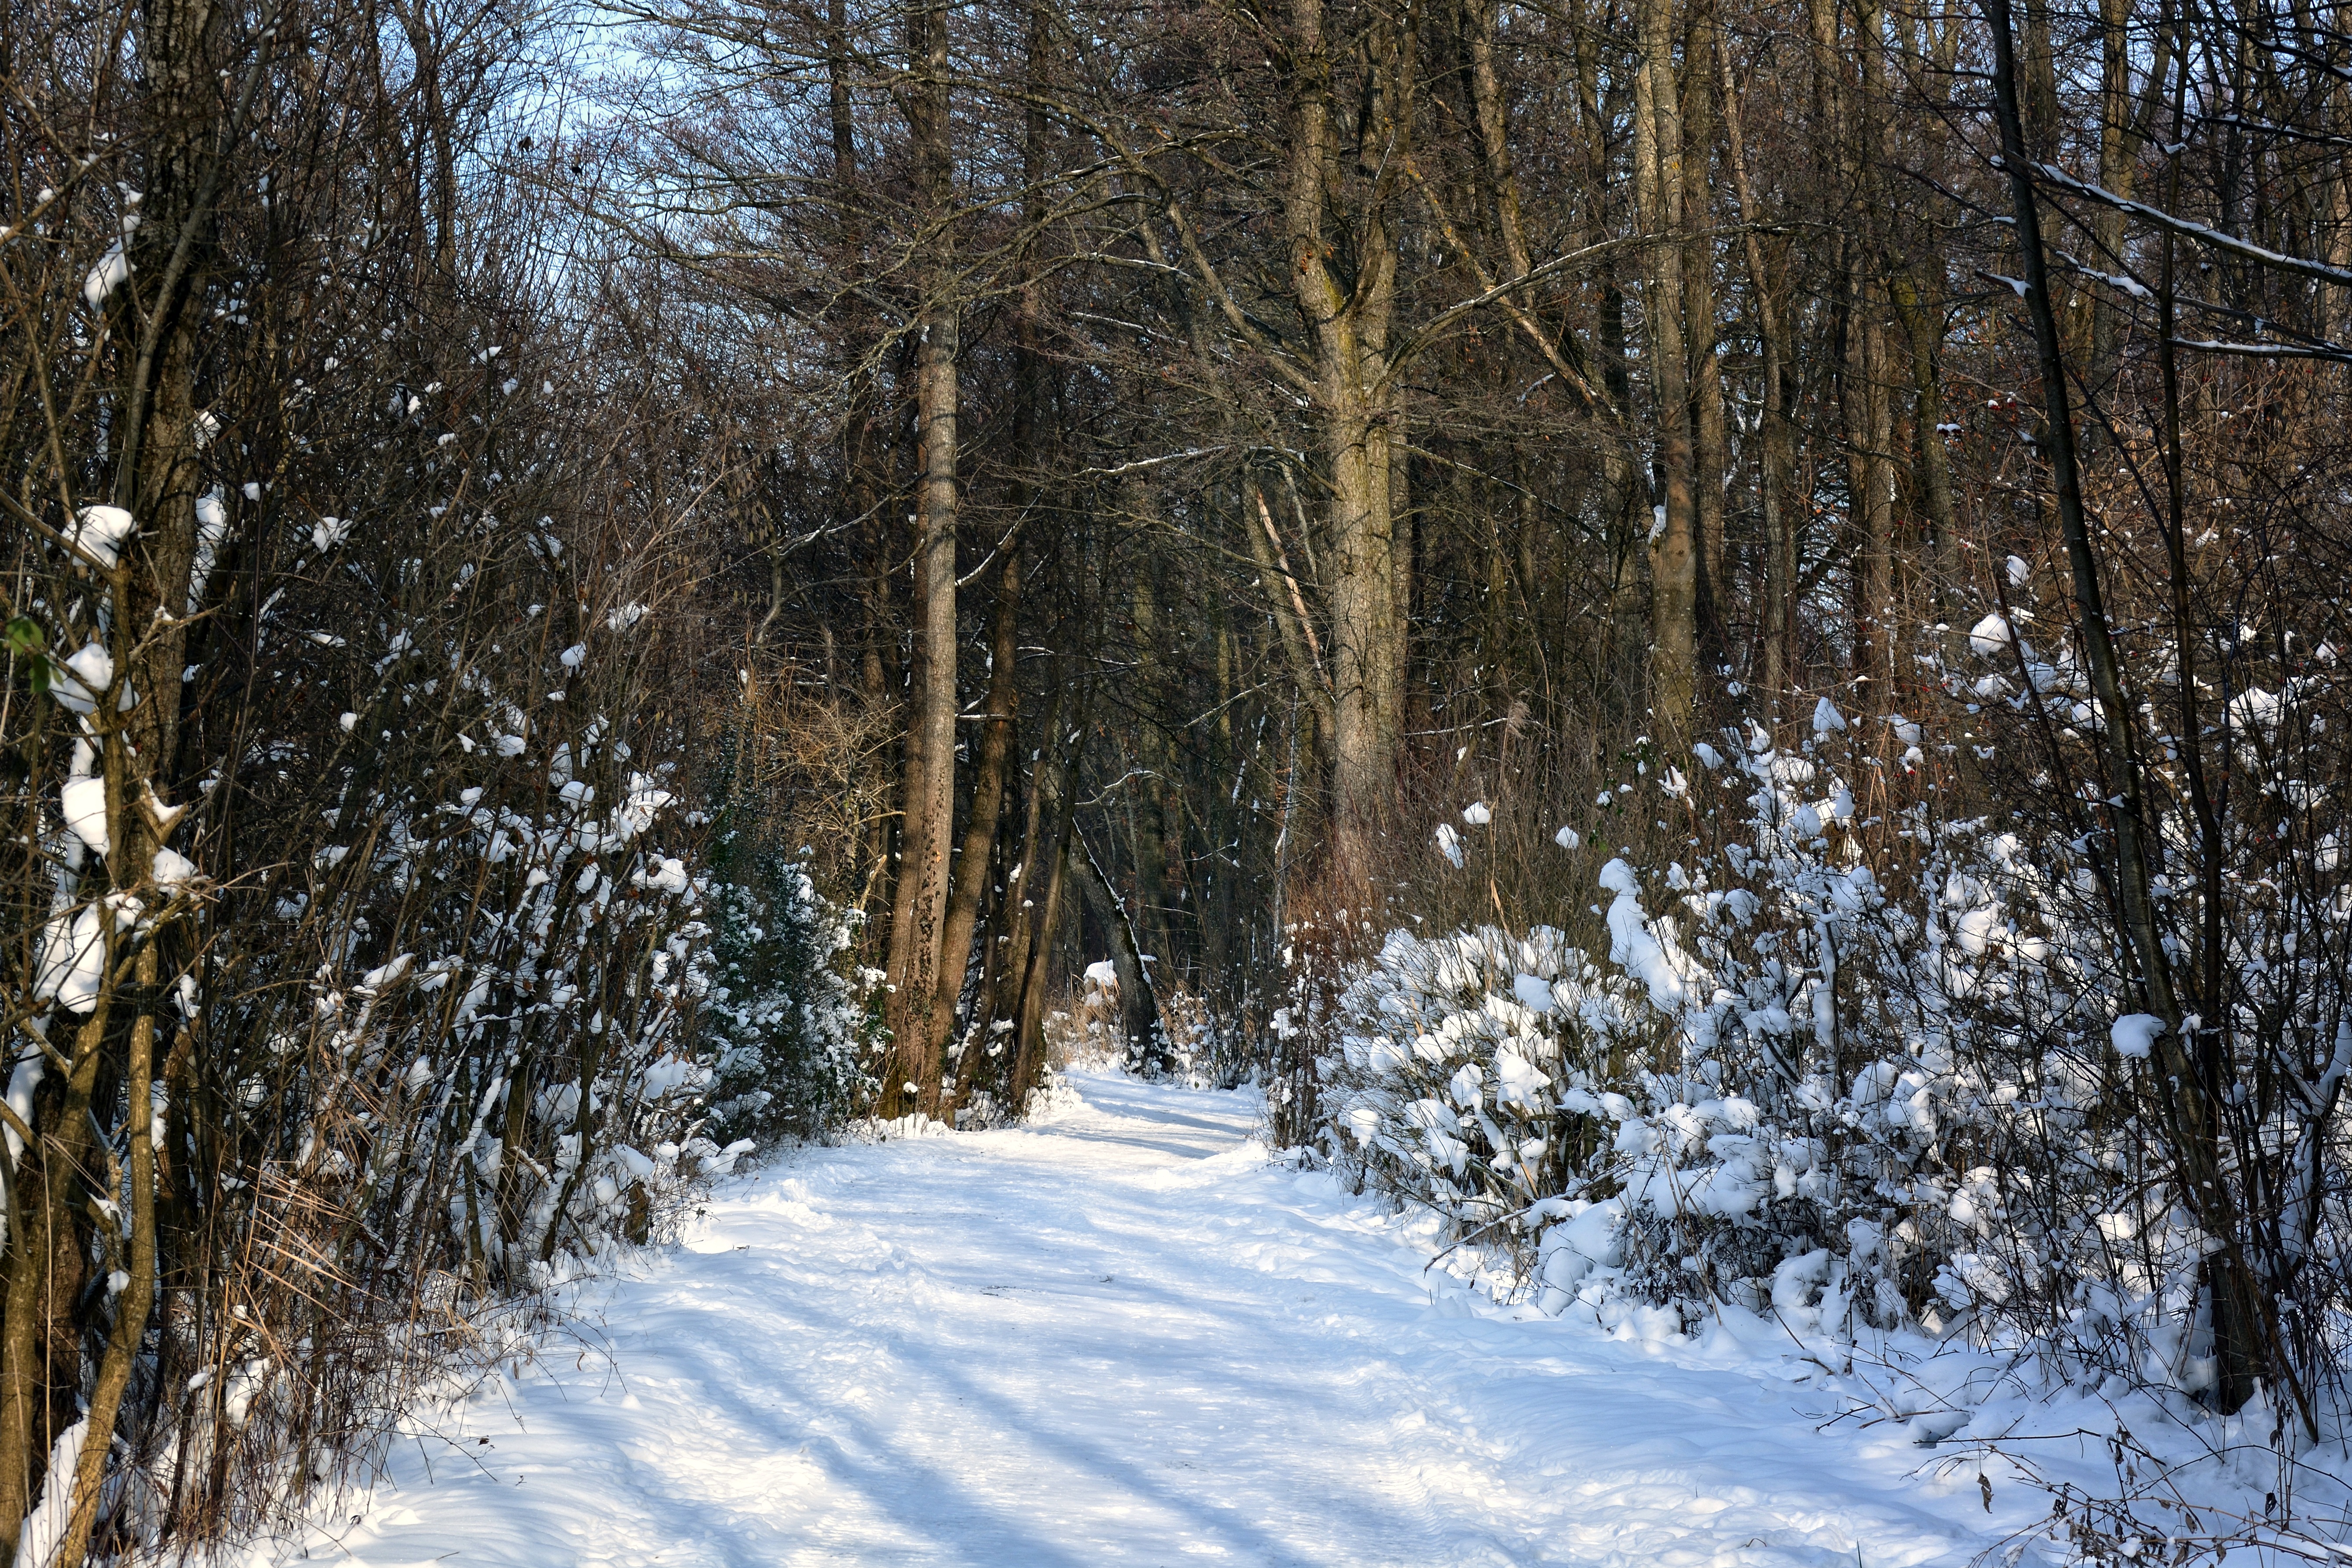
tree, nature, forest, branch, snow, cold, winter, trail, sunlight, weather, snowy, season, trees, shrubs, woodland, habitat, away, wintry, winter forest, freezing, natural environment, woody plant